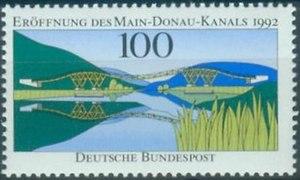
Le canal Rhin-Main-Danube est un canal à grand gabarit en Allemagne, inauguré le 25 septembre 1992, qui relie le Main, affluent du Rhin, au Danube. Il permet aux plus lourds des chalands, ceux de 1 350 tonnes, et aux convois poussés de 3 300 tonnes de traverser l'Europe de la mer du Nord à la mer Noire en trois semaines.